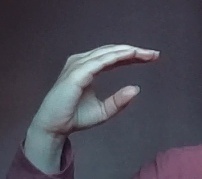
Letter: jeem